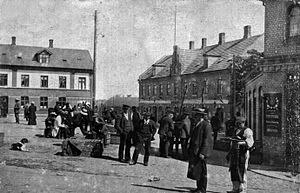
Torvet (Hadsund)
Torvedag i 1906. Ca samme vinkel som billedet ovenover.
Torvedag 1906: Hadsund blev til som en handelsplads og fik naturligvis også sin centrale torveplads.
Torvet er et torv i det centrale Hadsund, beliggende ved byens gågade Storegade. På Torvet står der et Springvand, fra 2004. I Torvets nordligste del ud mod Storegade er der placeret en stenfigur med hul igennem, lige øst for det ligger de såkaldte Borgerplader som er en markering af årets borger, skrevet på en sten, i en periode fra 1992-2010.